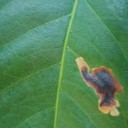
Label: Miner